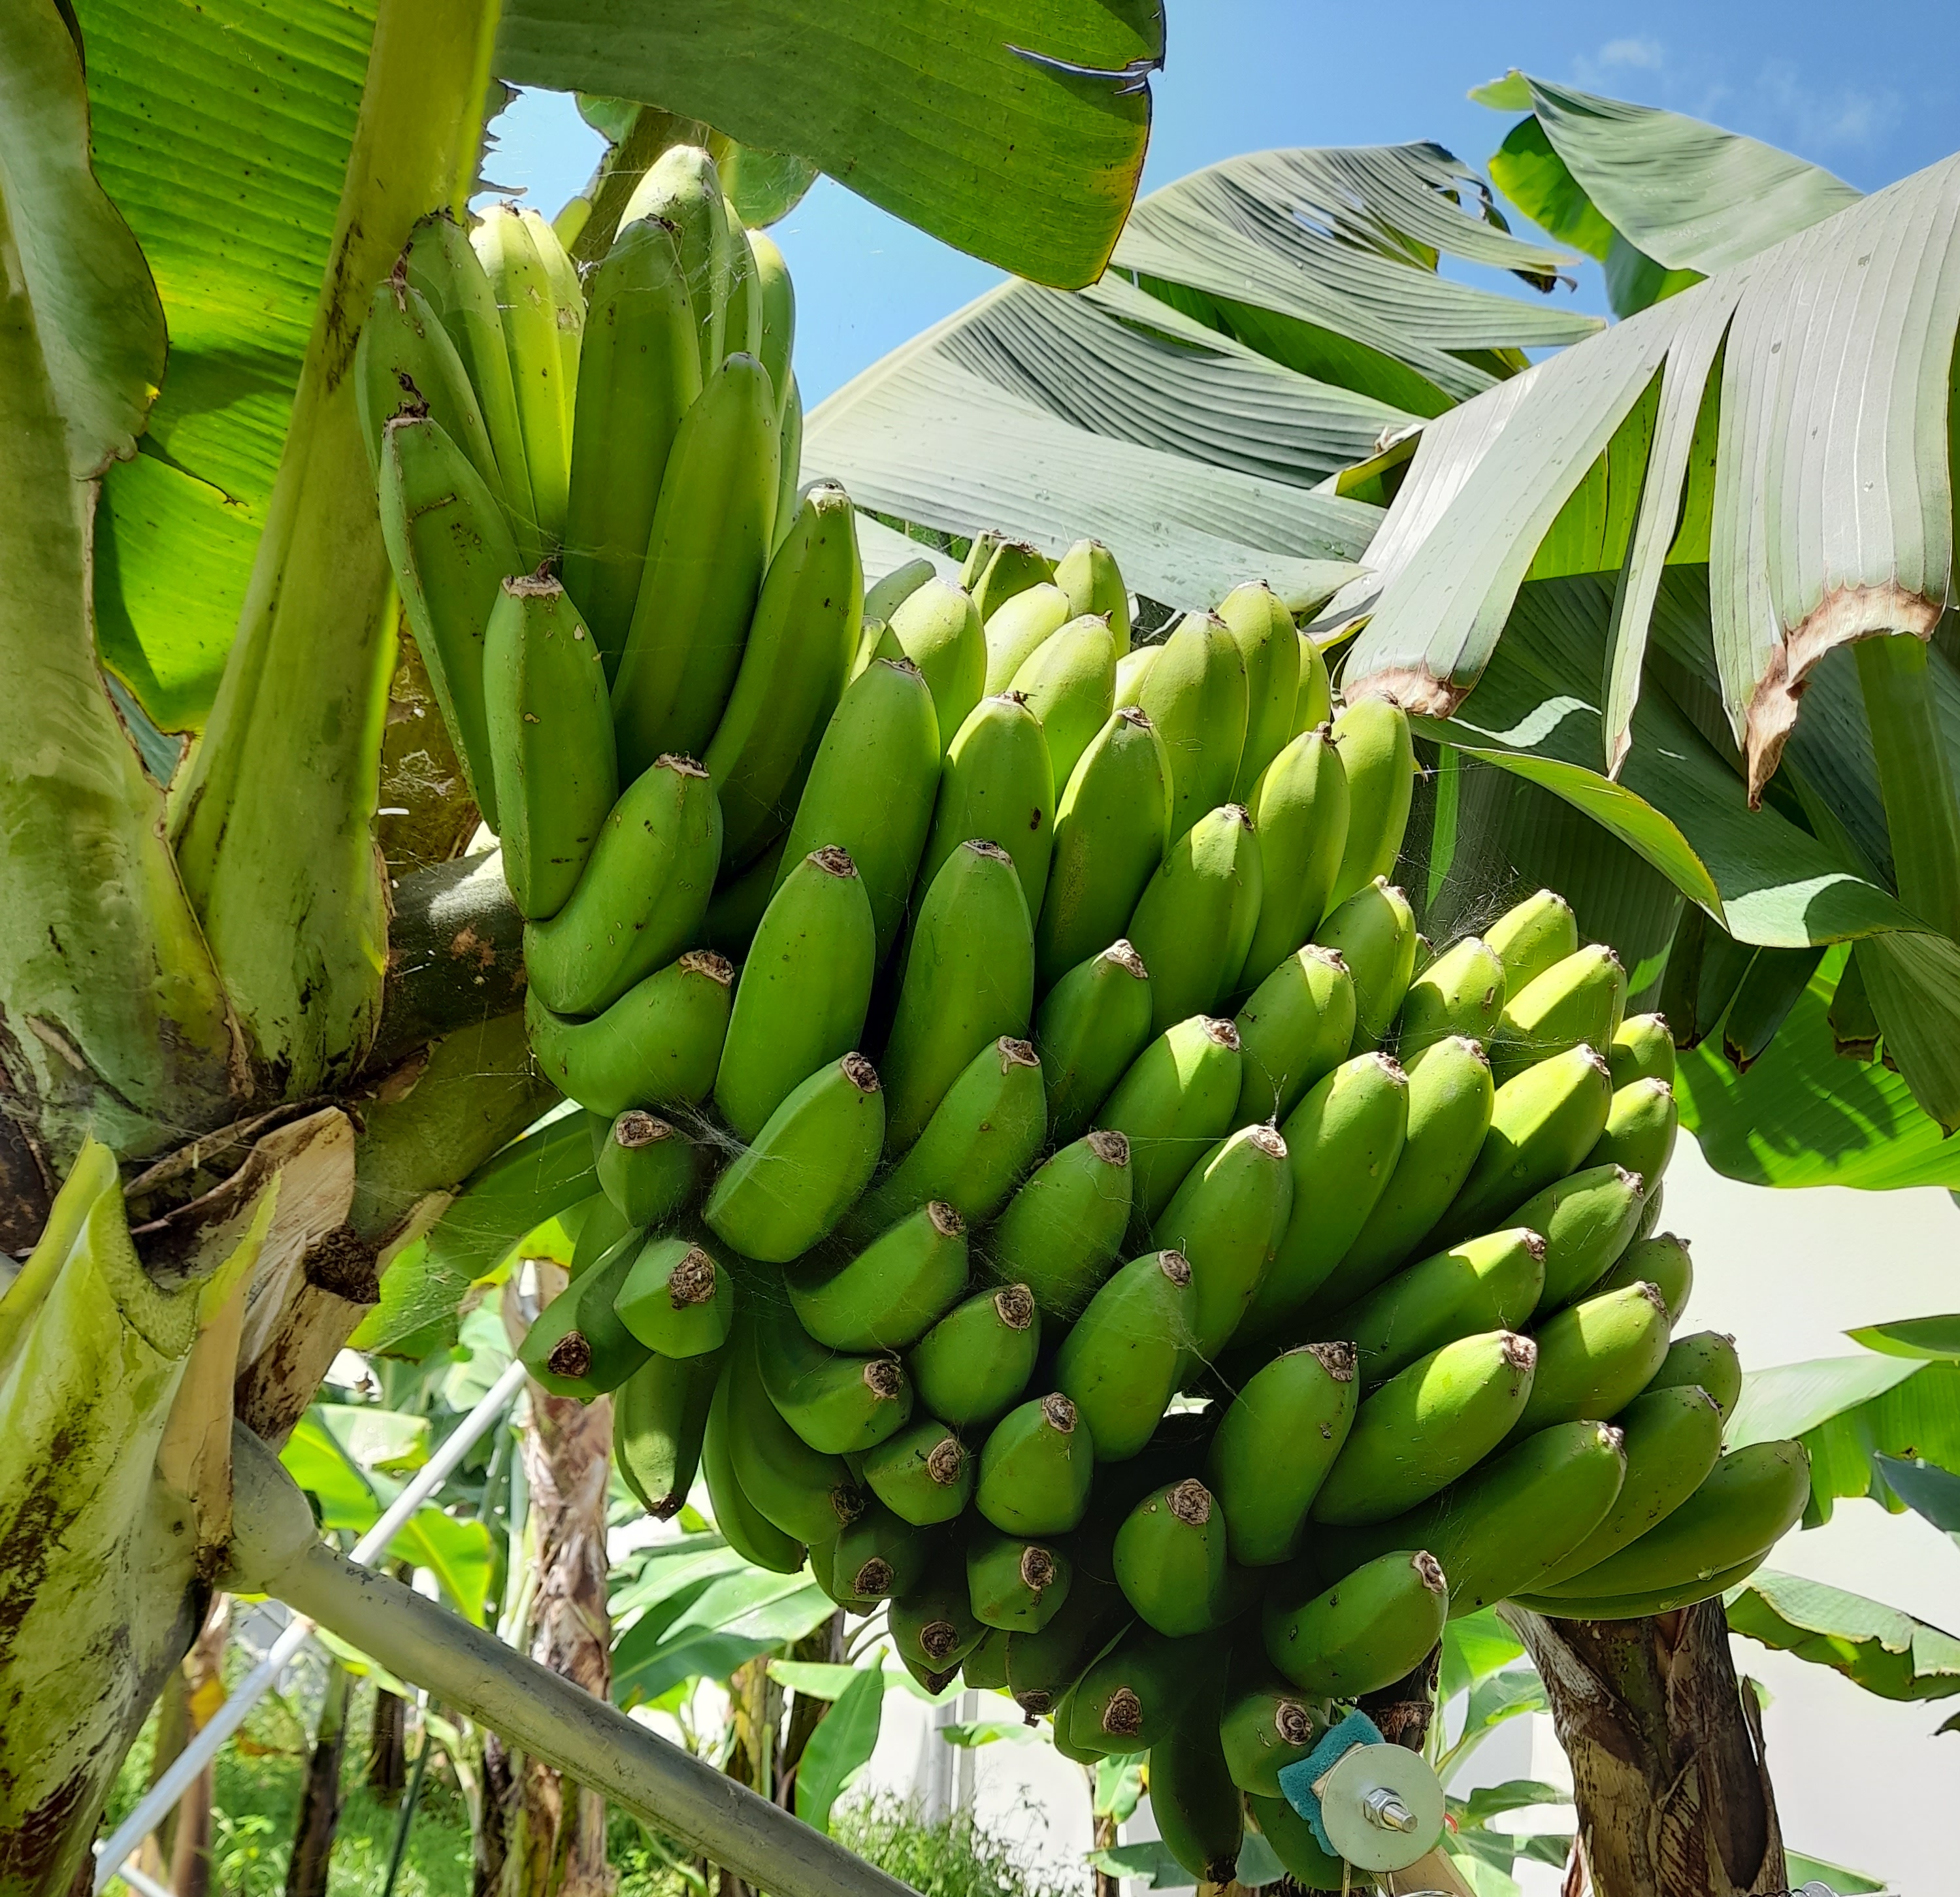
Label: Cut